Inferior vena cava syndrome

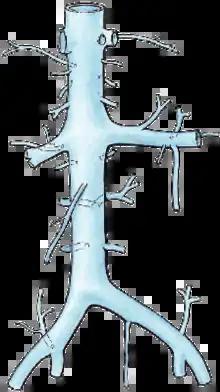
Inferior vena cava

Inferior vena cava syndrome (IVCS) is a very rare constellation of symptoms resulting from either obstruction or stenosis of the inferior vena cava. It can be caused by physical invasion or compression by a pathological process, or by thrombosis within the vein itself. It can also occur during pregnancy. Symptoms including high venous pressure in the lower limbs, decreased blood return to the heart, decreased cardiac output, placental separation and decreased kidney function have been observed in late term pregnancy. Studies show that all of these issues can arise from lying in the supine position during late pregnancy, which can cause compression and obstruction of the inferior vena cava by the uterus. Symptoms of late pregnancy inferior vena cava syndrome consist of intense pain in the right hand side, muscle twitching, hypotension, and fluid retention.